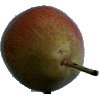
Label: pear_forelle